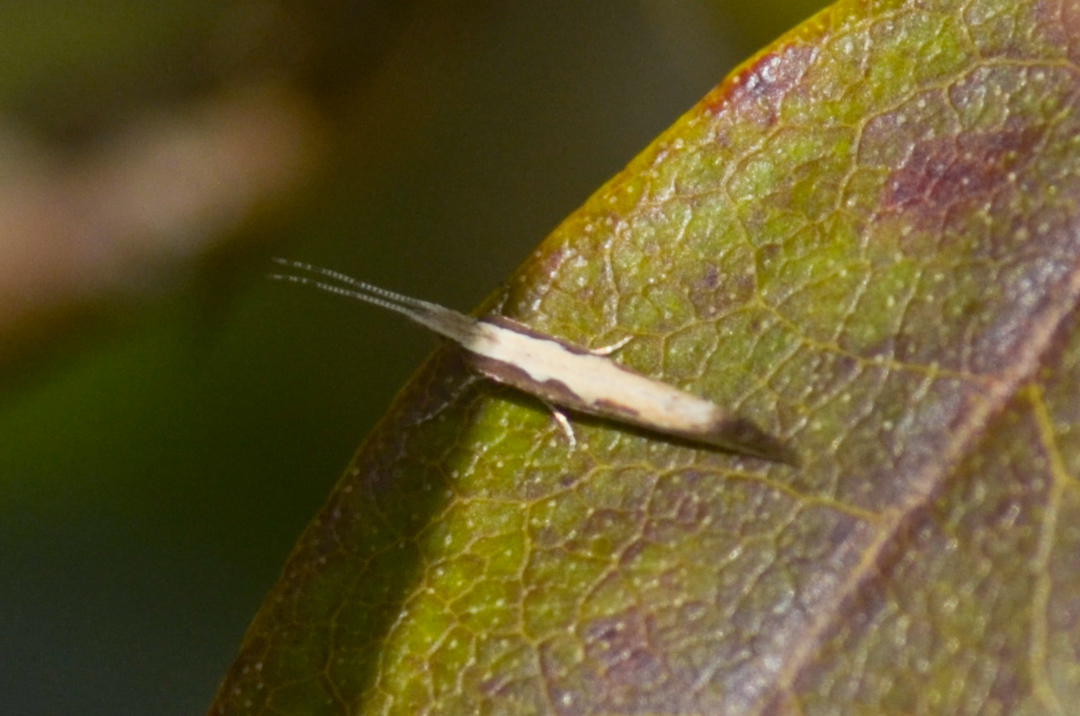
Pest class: diamondback_moth